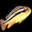
Label: aquarium_fish